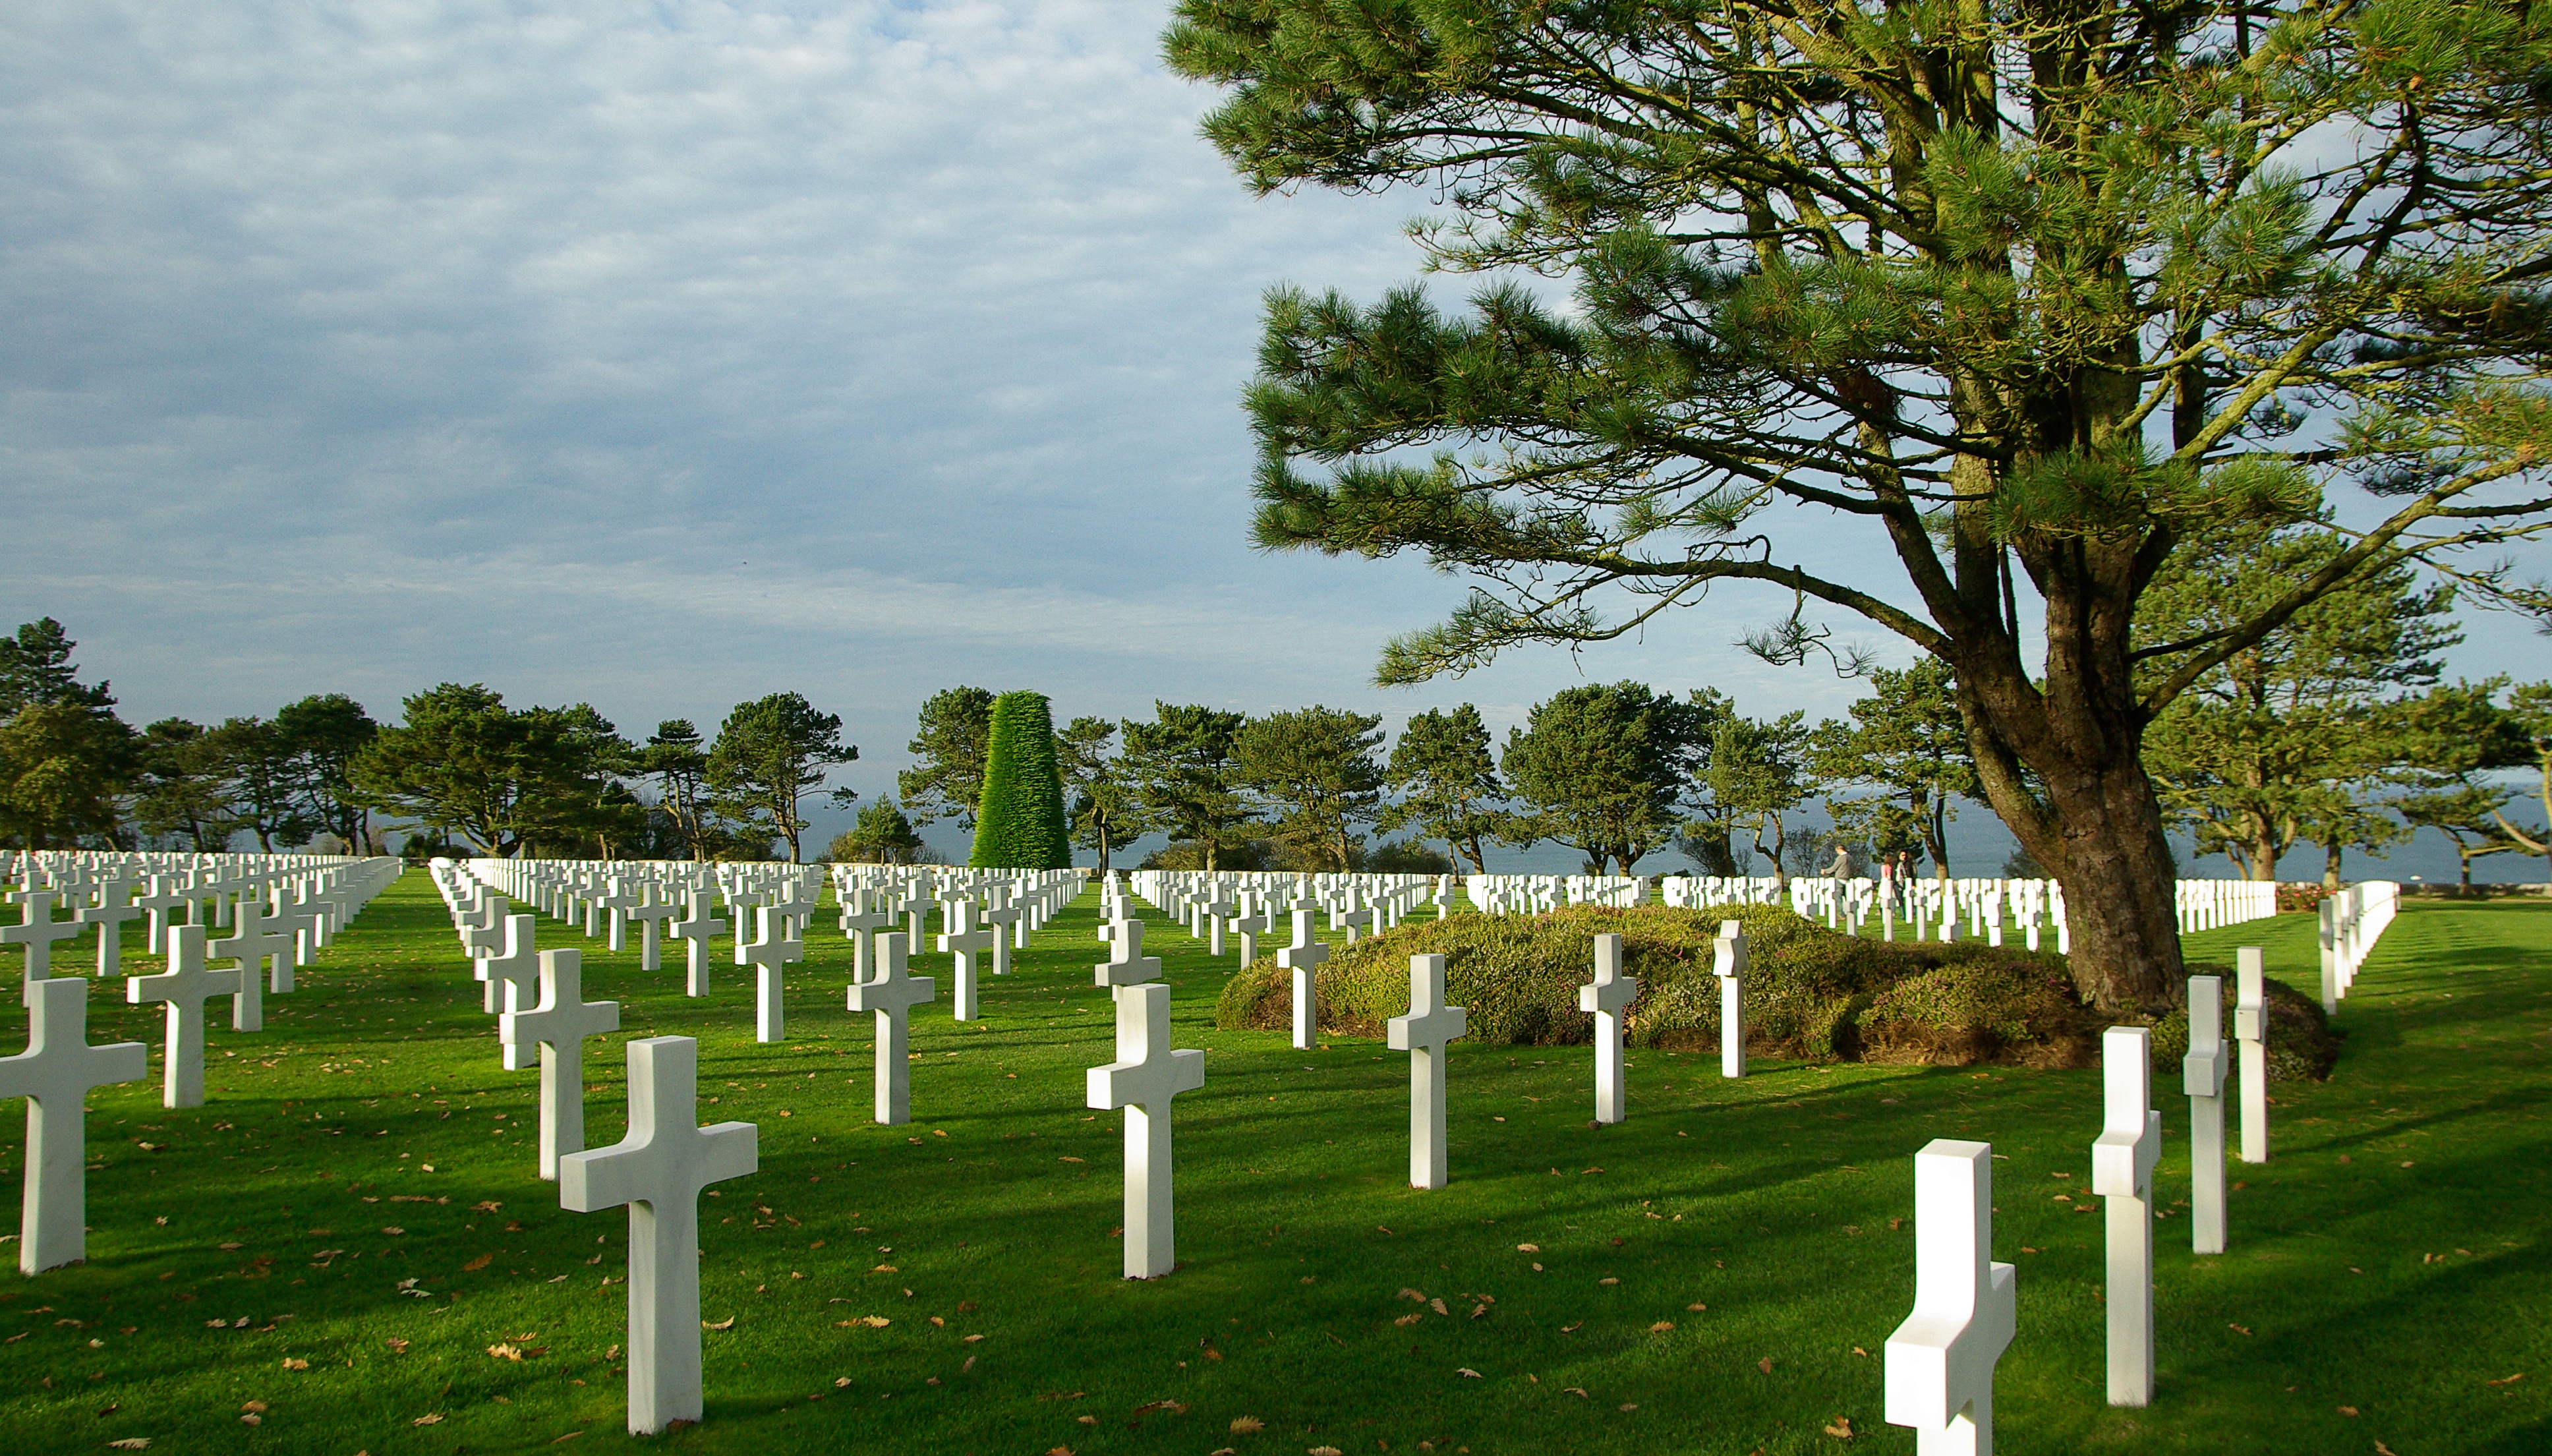
tree, cemetery, memorial, normandy, graves, d day, second world war, american cemetery, geographical feature